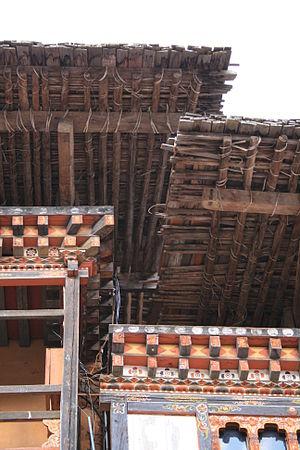
Le dzong du Bhoutan est un monastère-forteresse bouddhiste caractéristique du Bhoutan.